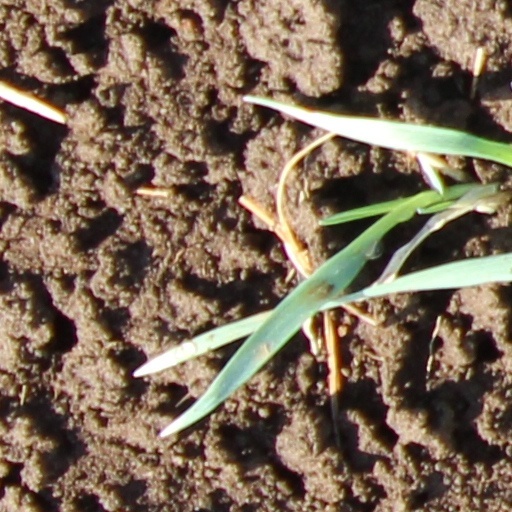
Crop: wheat